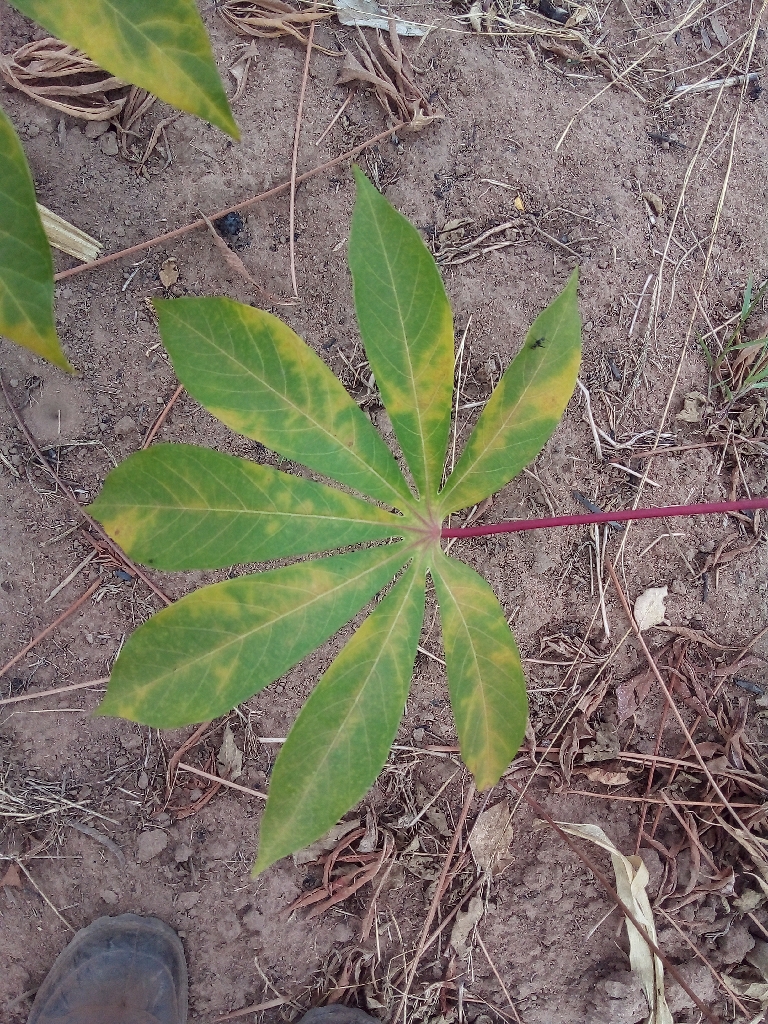
Label: cassava brown streak disease (cbsd)